Foxhall P. Keene

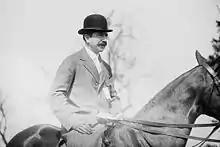
Keene in 1909

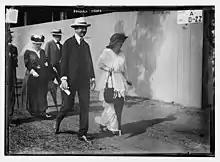
Keene on June 13, 1914, at the Meadowbrook Polo Club for the International Polo Cup

Foxhall Parker Keene (December 18, 1867 – September 25, 1941) was an American thoroughbred race horse owner and breeder, a world and Olympic gold medallist in polo, and an amateur tennis player. He was rated the best all-around polo player in the United States for eight consecutive years, a golfer who competed in the U.S. Open, and a pioneer racecar driver who vied for the Gordon Bennett Cup. In addition to his substantial involvement in flat racing, he was also a founding member of the National Steeplechase Association.